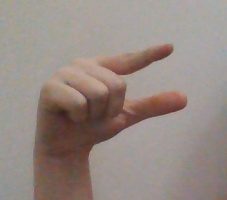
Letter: dal